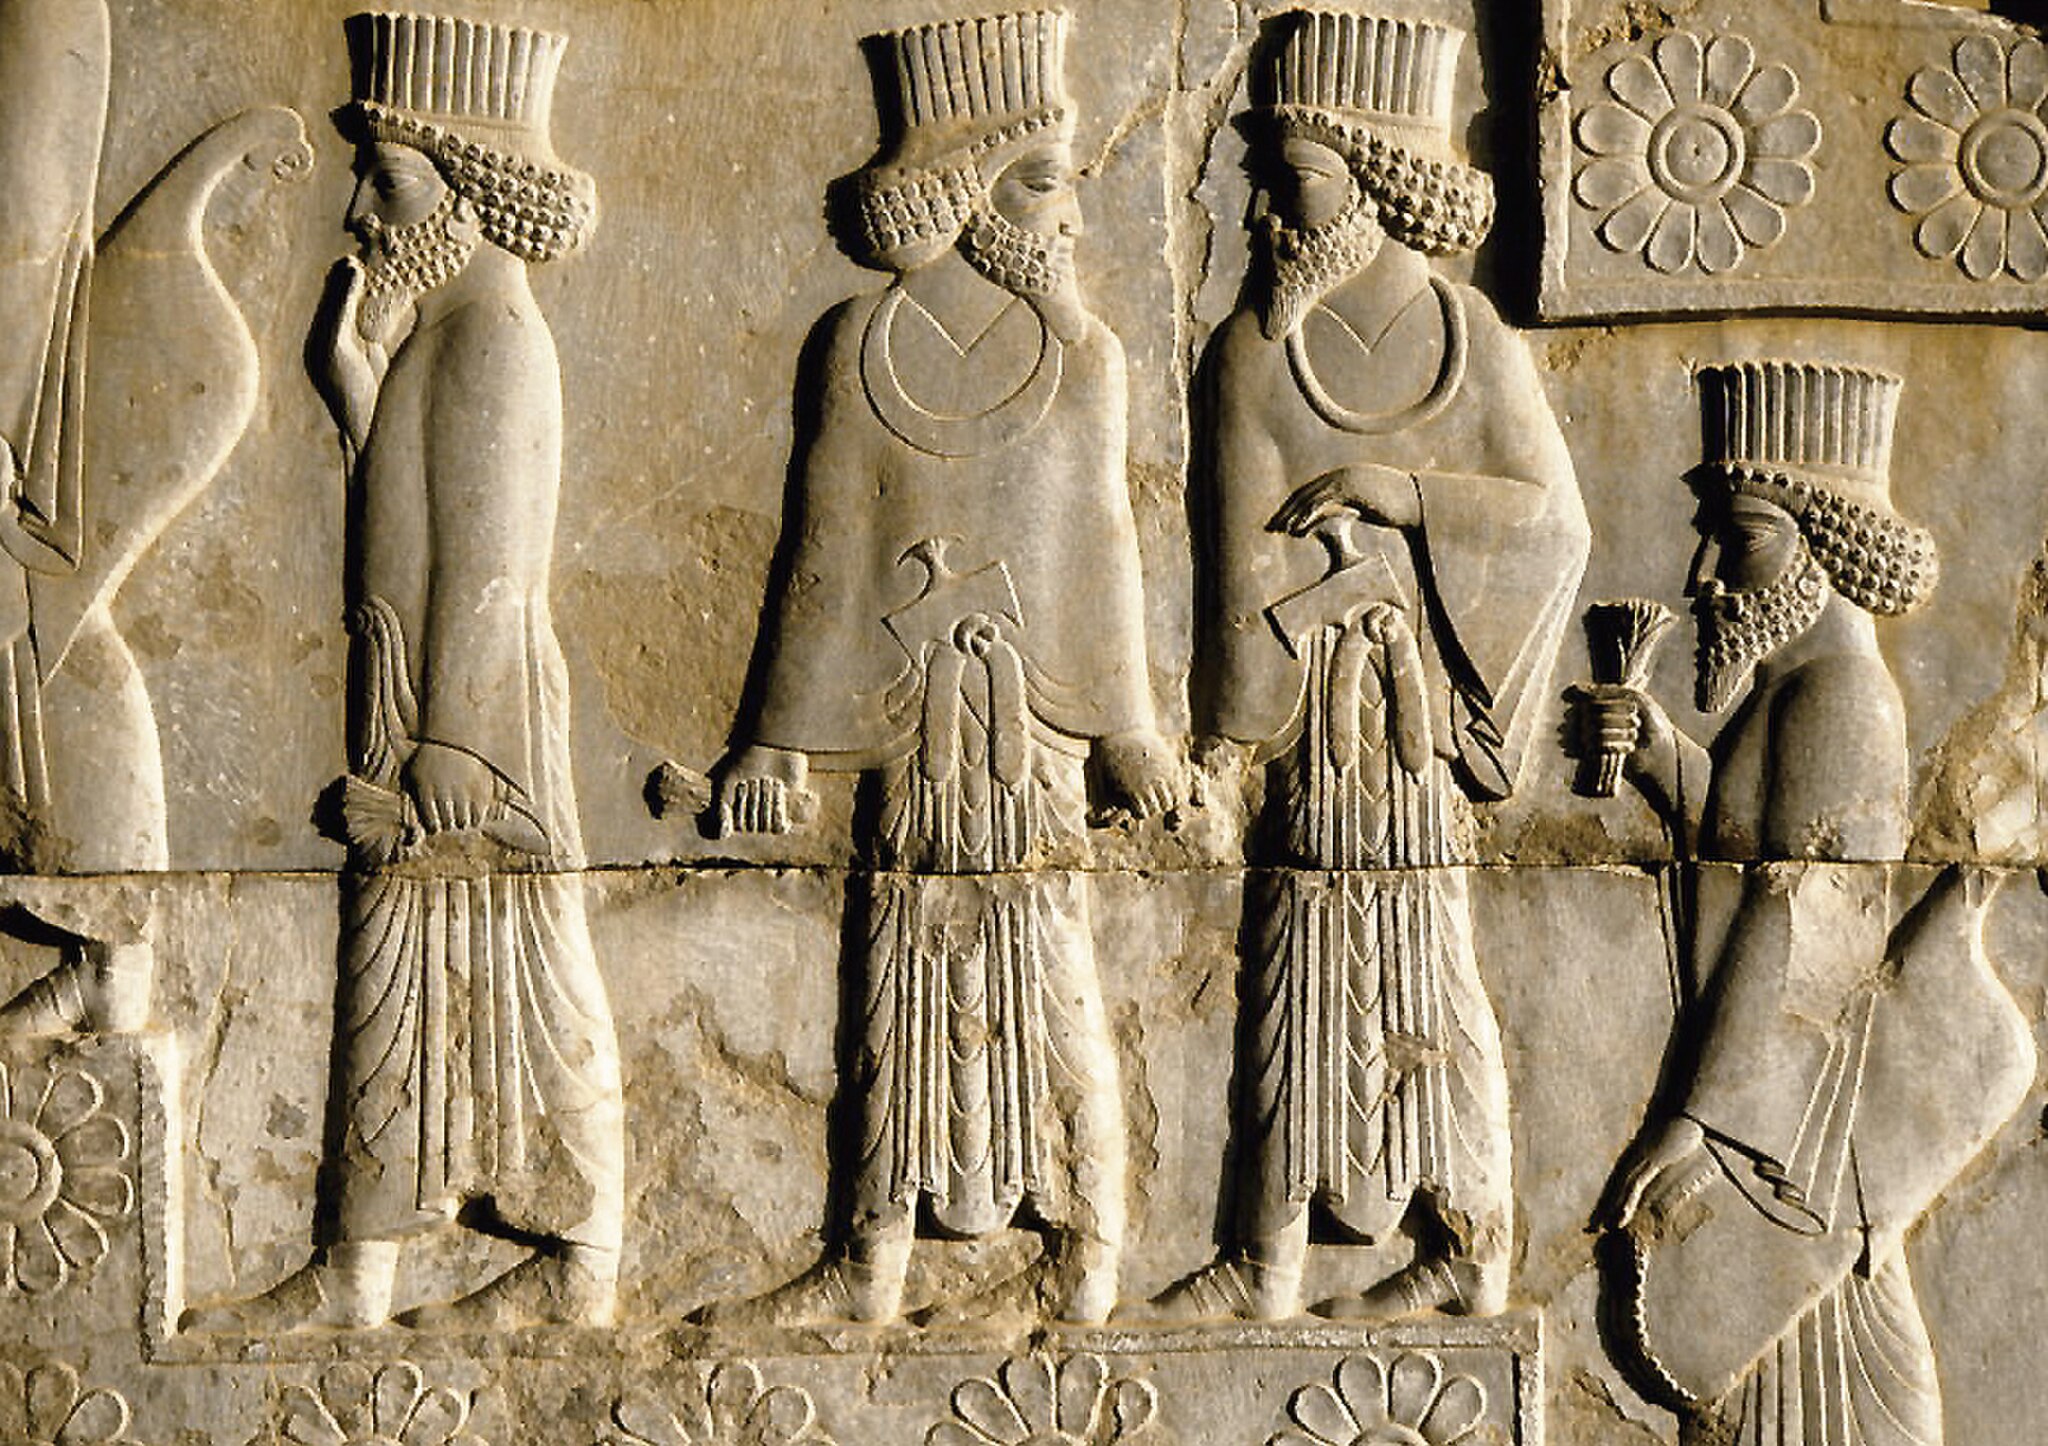
Title: Persépolis (2000) 23
Description: Reliefs at Persepolis Fars, Iran
Date: 2000-04
Categories: Self-published work, April 2000 in Iran, Photographs by LBM1948, 2000 in Persepolis, Achaemenids warriors, Reliefs of people in Persepolis